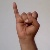
The image shows a hand gesture representing the letter 'I' in Indian Sign Language.